East Coast Bays

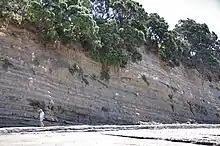
Eroding Waitemata Group sandstone cliffs at Campbells Bay

The East Coast Bays area begins at the Ōkura River and Karepiro Bay in the north, starting from Long Bay Regional Park. In the south, the mouth of the Wairau Creek forms the border between Castor Bay and Milford.